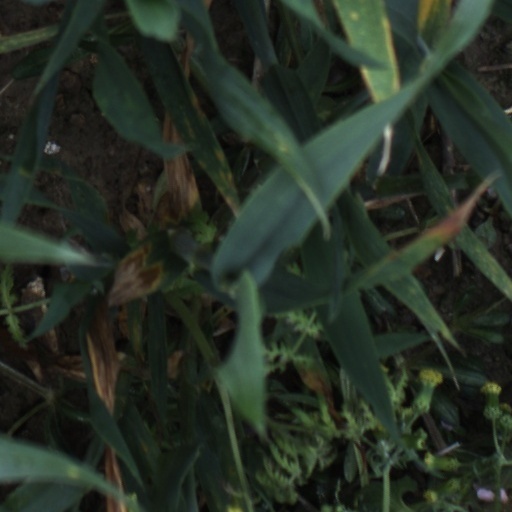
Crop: wheat